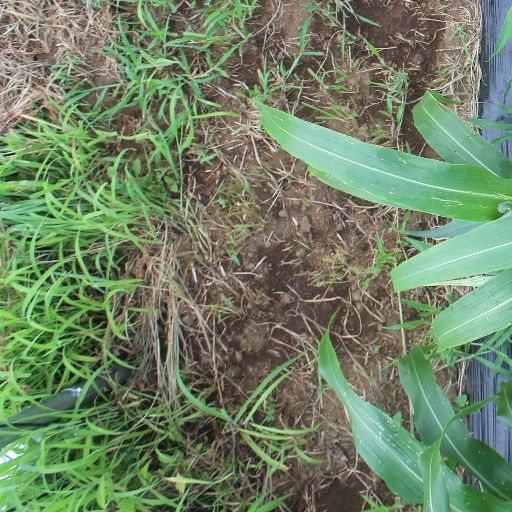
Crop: sorghum